Paras Khadka

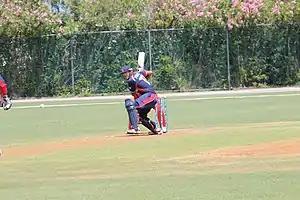
Nepal Captain Paras Khadka batting during the 2013 ICC World Cricket League Division Three in Bermuda

He also successfully led his country to their first World Cup appearance in the 2014 ICC World Twenty20, after finishing third in the 2013 ICC World Twenty20 Qualifier in the UAE, just behind Ireland and Afghanistan.